Tomb of Edward, the Black Prince

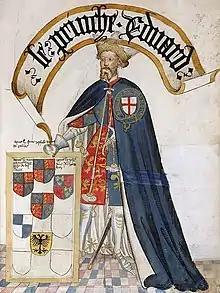
Edward portrayed c. 1440–1450 wearing a blue mantle over plate armour and a surcoat. Bruges Garter Book, British Library

Edward became known as the "Black Prince" due to his distinctive black plate armour and reputation for "savagery as a military commander"; he has been accused of ordering the massacre of hundreds of men, women and children in the sack following the Siege of Limoges in 1370. He was the eldest son and heir apparent of King Edward III of England, but died young and before his father, leaving his son Richard II to succeed to the throne. Nevertheless, historians often give Edward the distinction of having been one of the most successful English commanders during the Hundred Years' War.